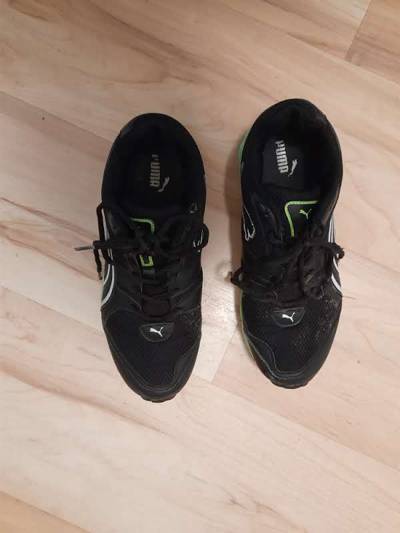
Waste category: shoes